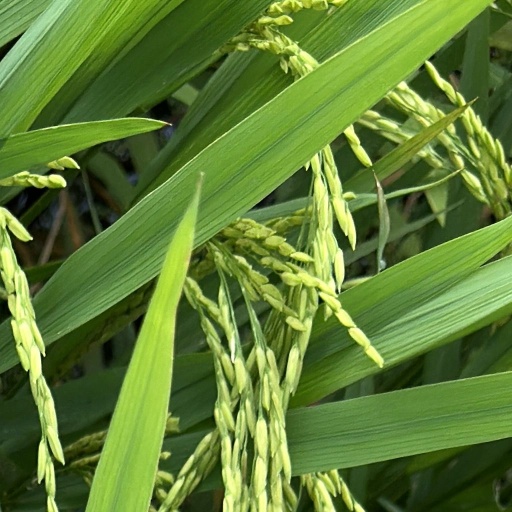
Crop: rice